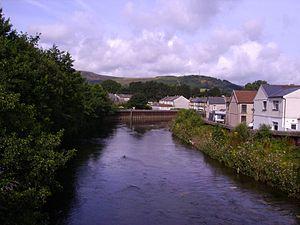
La Rhondda est une rivière du sud du Pays de Galles, longue d'environ 25 km, possédant deux grands affluents : la Rhondda Fawr et la Rhondda Fach.